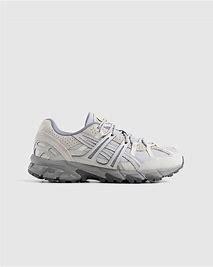
Brand: Asics
Model: Gel Sonoma 15 50